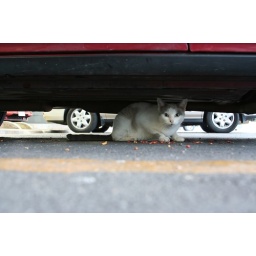
cat under a car